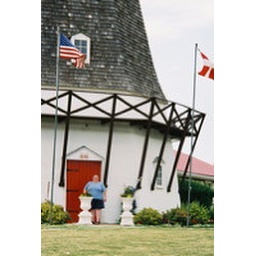
in front of the red door at dannish windmill